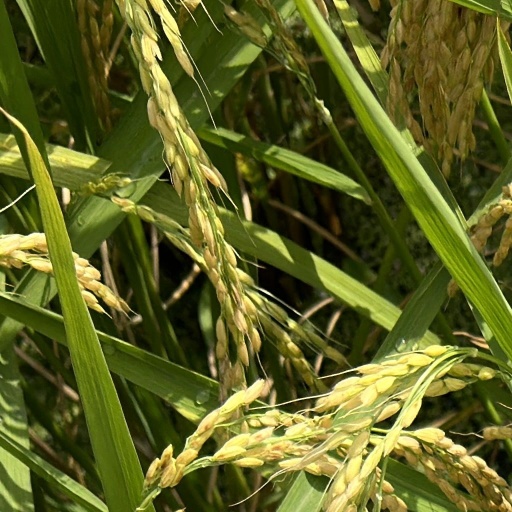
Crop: rice